Fleetwood Metal Body

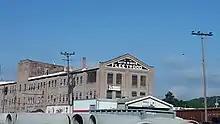
Fleetwood, Pennsylvania 2016

Fleetwood Metal Body was an automobile coachbuilder formed on April 1, 1909. The company name was derived from Fleetwood, Pennsylvania, home of the company at the start, and lived on for decades in the form of the Cadillac Fleetwood and various Fleetwood trim lines on Cadillac cars. As of 2022, the remaining original buildings of Fleetwood Metal Body are undergoing restoration and renovation into loft-style apartments.